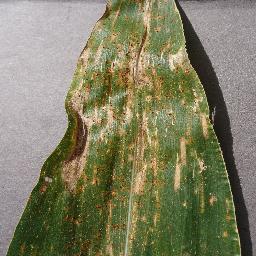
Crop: corn
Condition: (maize)_cercospora_spot_gray_spot